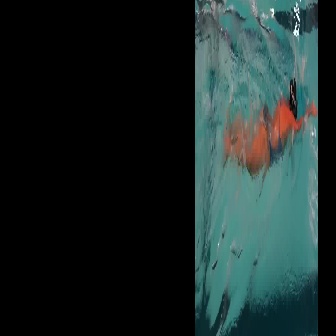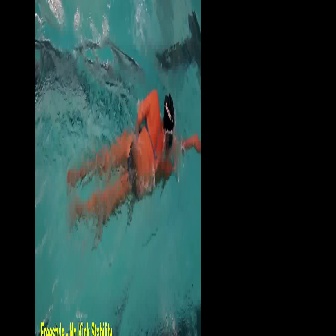
  Please identify the target specified by the bounding box [223,77,317,172] in the first image and locate it in the second image. Return the coordinates in [x_min,y_min,x_max,y_max] format.
Answer: [66,89,200,224]